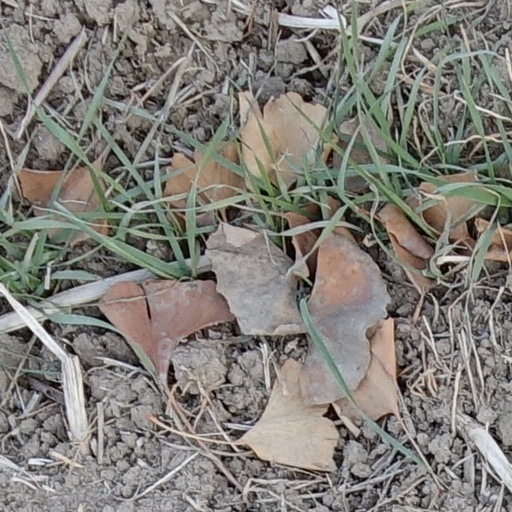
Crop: wheat